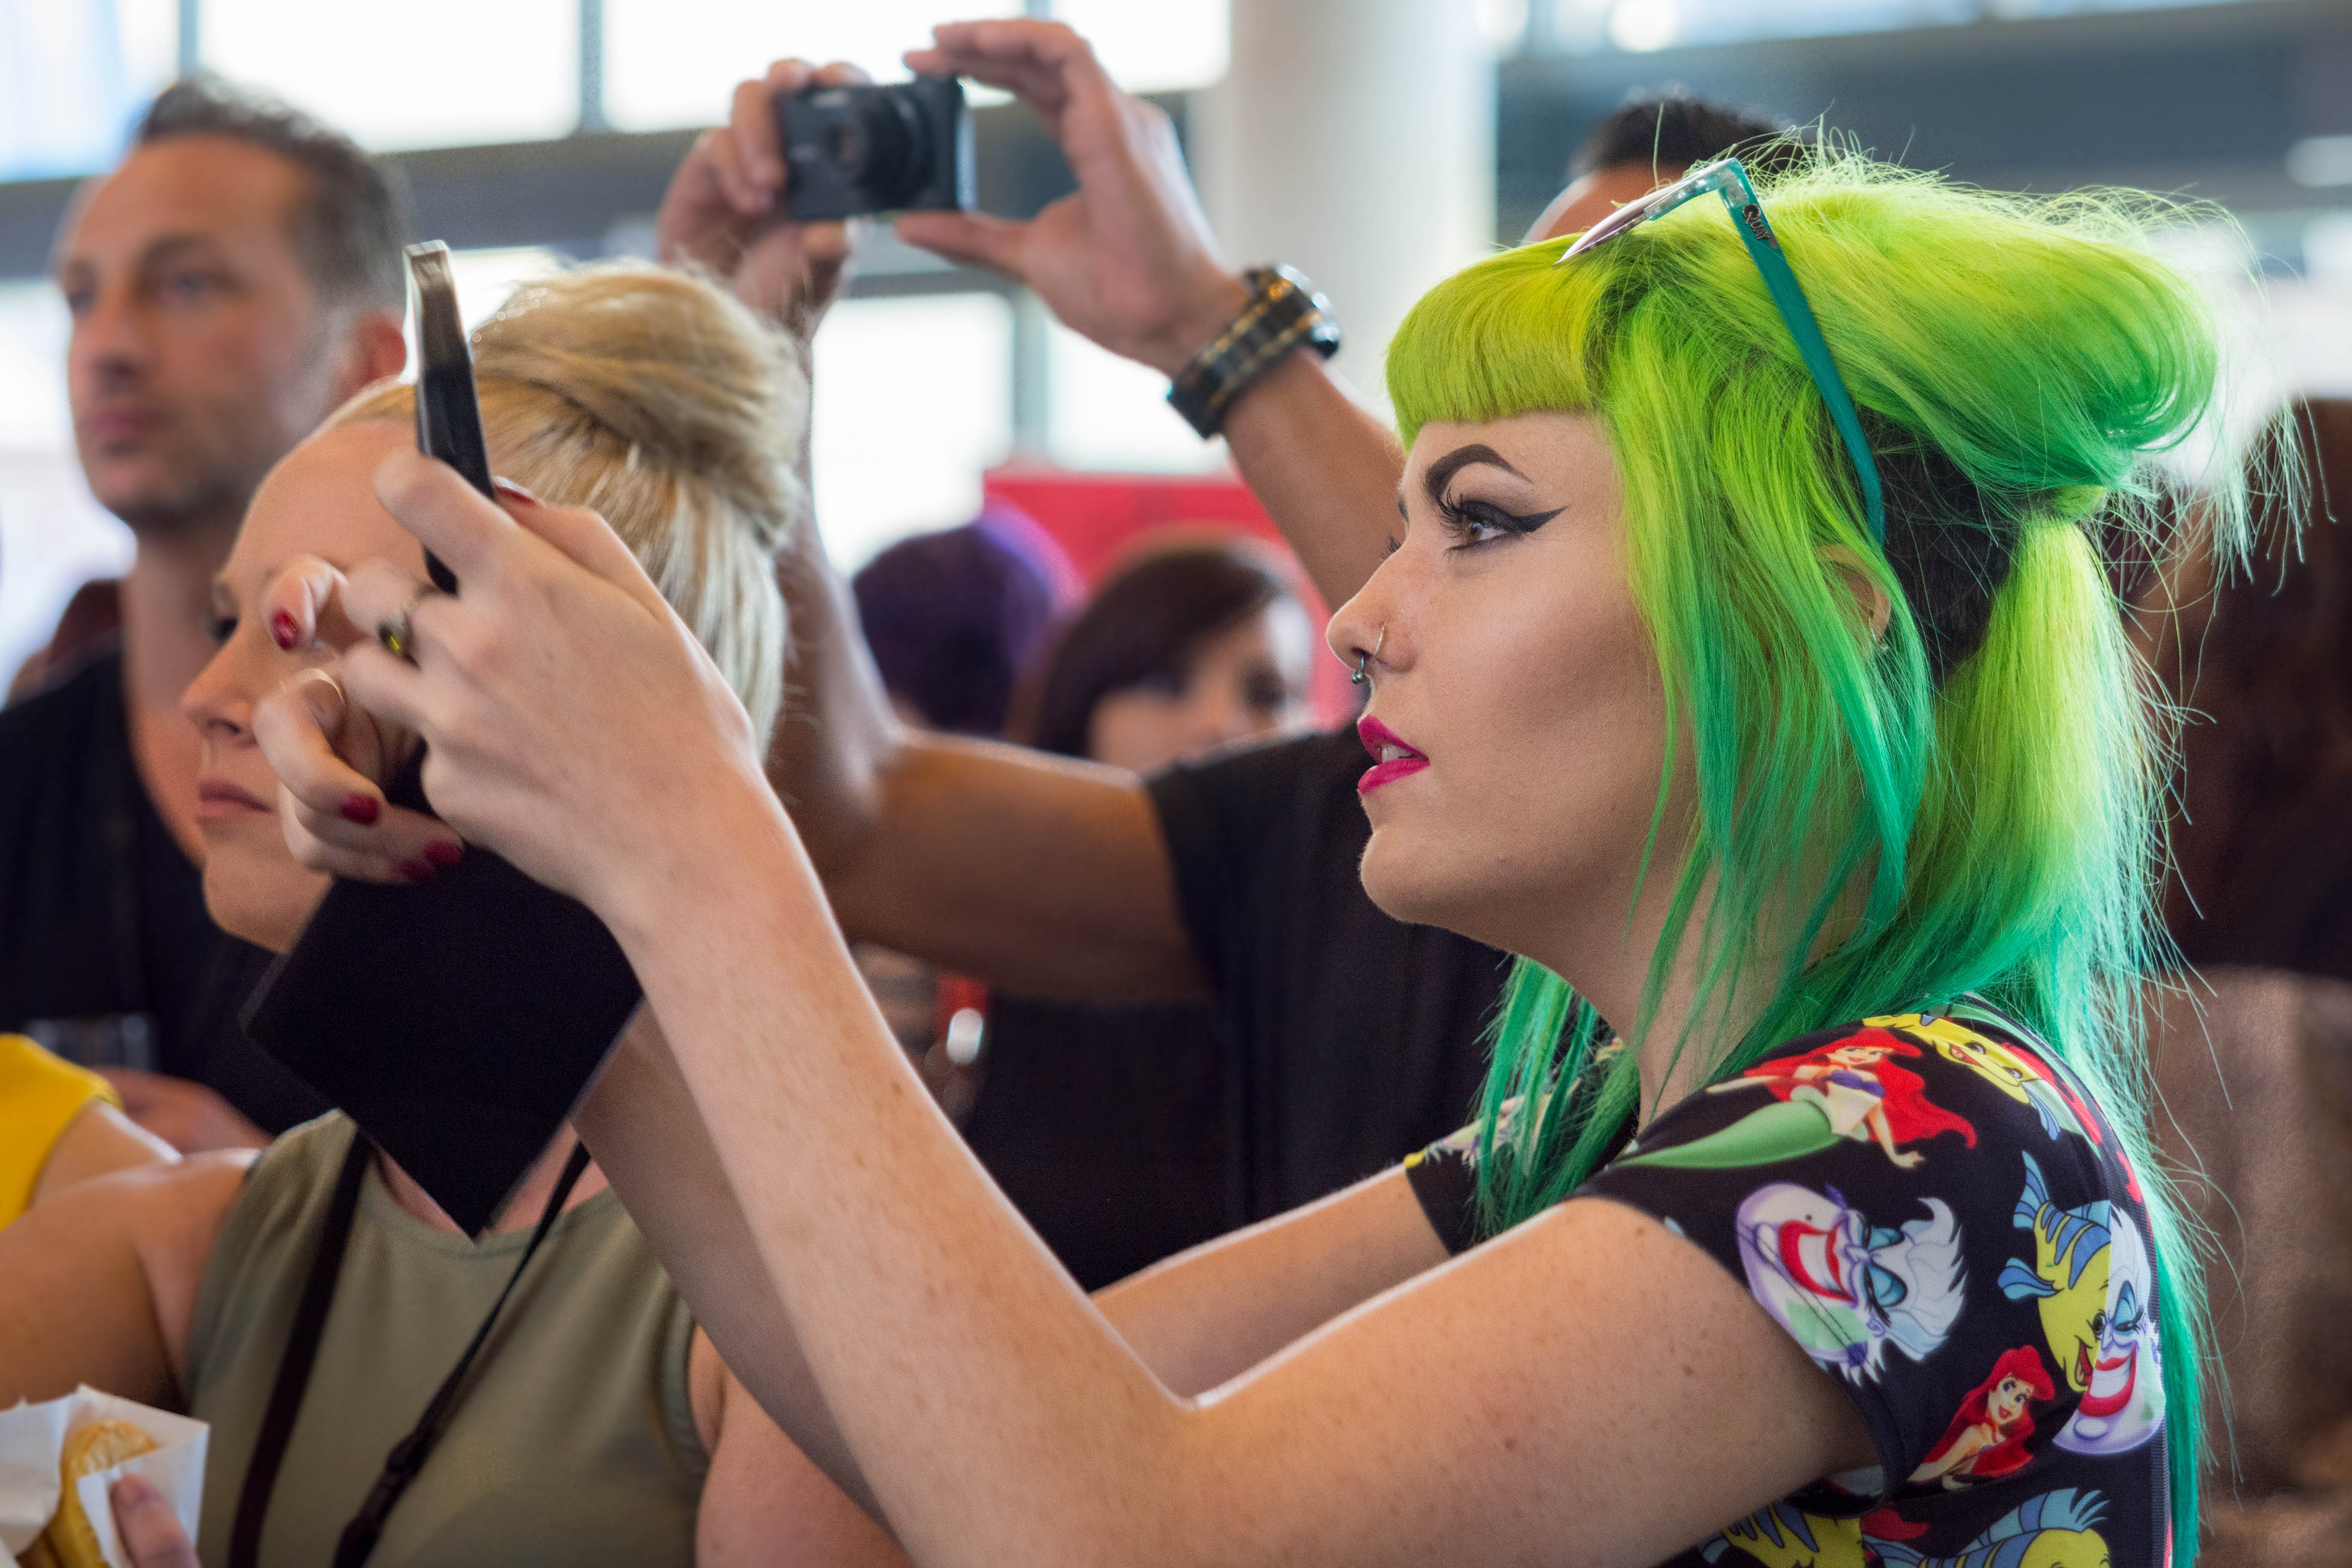
festival